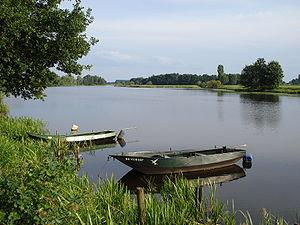
La Hertogswetering est un cours d'eau dans le nord-est de la province du Brabant-Septentrional aux Pays-Bas.